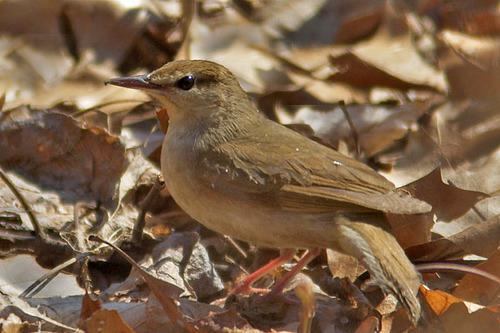
A photo of a swainson warbler